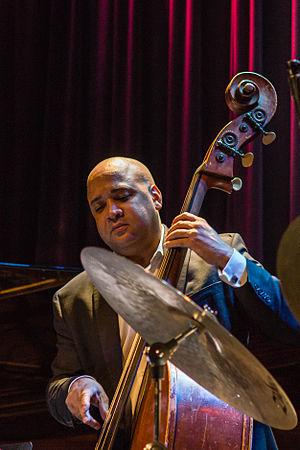
Peter Washington est un contrebassiste de jazz américain né le 28 août 1964 à Los Angeles.